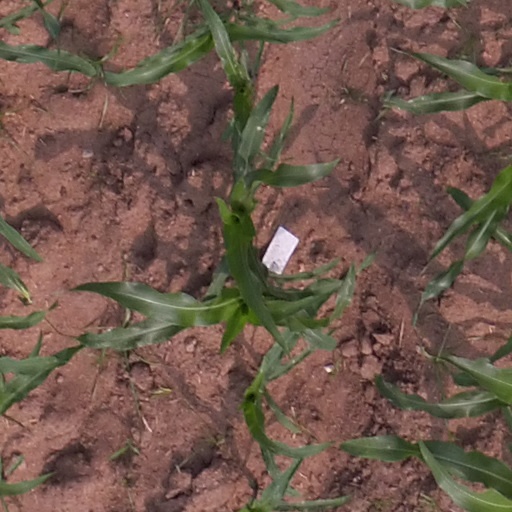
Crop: maize; corn